Wickham Festival

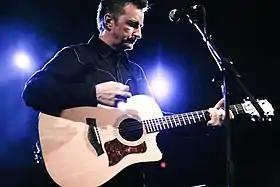
Billy Bragg (seen here performing at South by Southwest) made his first Wickham appearance in 2015

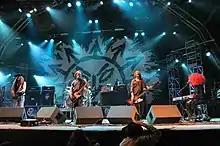
Levellers have played at all three festival sites

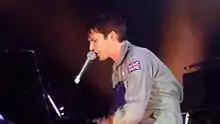
James Blunt drew one of the biggest crowds to Wickham Festival in 2014

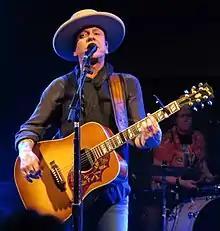
Kiefer Sutherland bought his band to Wickham Festival in 2019

This table shows the 'Main Stage' headliners and other notable performers from the all stages at Wickham Festival.